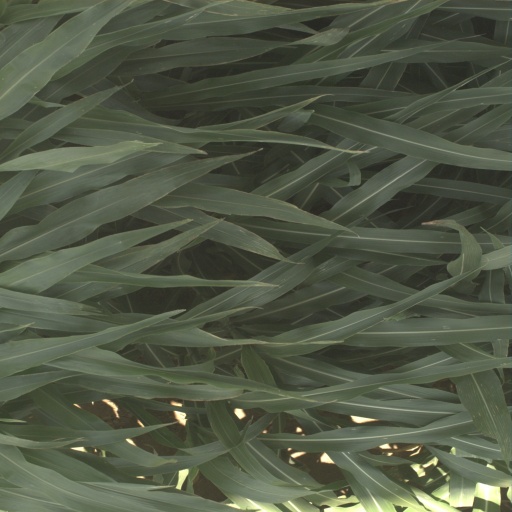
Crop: sorghum